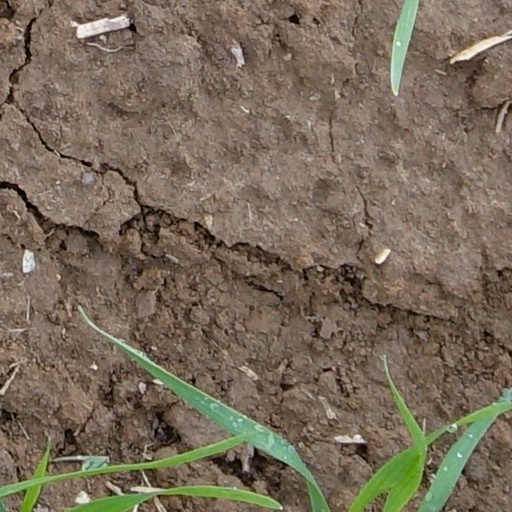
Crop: wheat